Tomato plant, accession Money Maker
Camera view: horizontal (90 deg, fisheye); turntable rotation: 240 degrees
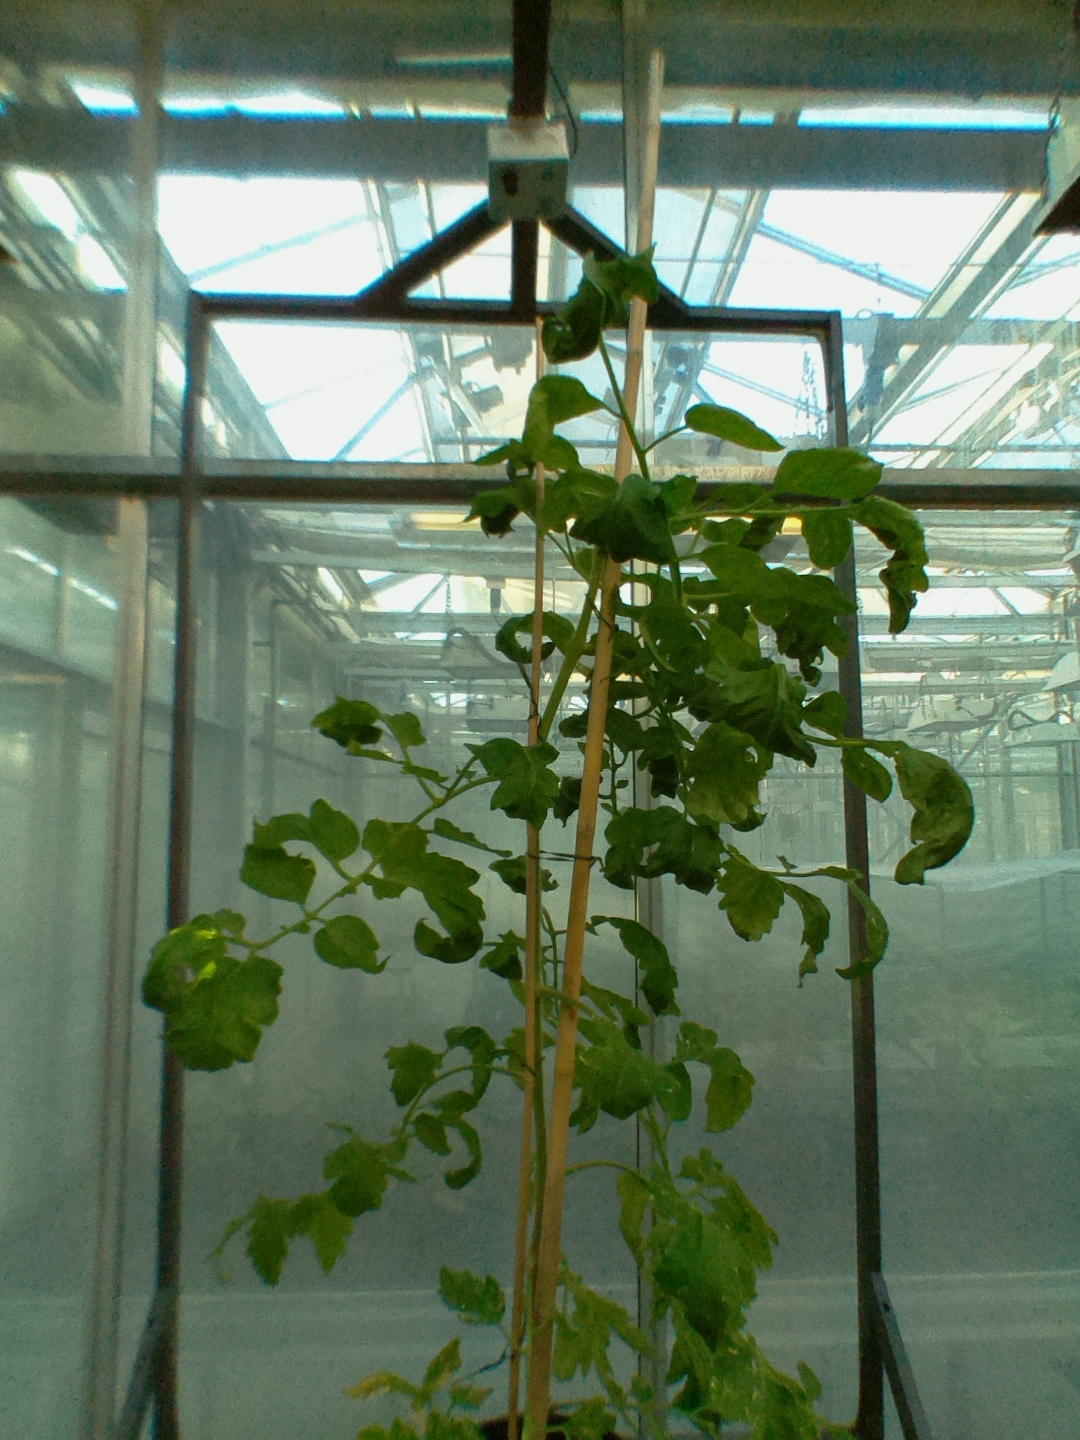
BBCH growth stage 29: 90%-100% Side shoots formed